Ruma kreivitär

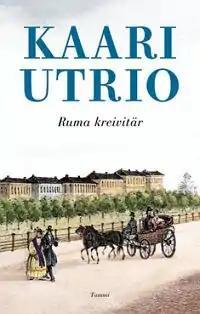

Ruma kreivitär (Finnish: "The Ugly Countess") is a 2002 historical novel by Finnish author Kaari Utrio telling a story of poor aristocrats and richening middle-class in the 1830s Finland.